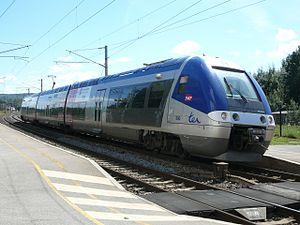
ZGC assurant un TER Lons-le-Saunier - Besançon-Viotte en gare d'Arc-et-Senans
Le TER Franche-Comté était le réseau de Transports express régionaux de l'ancienne région administrative Franche-Comté. Depuis la fusion des régions en 2017, ses services sont délivres depuis par le réseau TER Bourgogne-Franche-Comté.